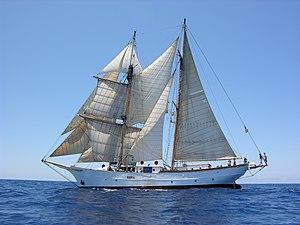
Le SSV Corwith Cramer est un vieux gréement américain. Ce brick-goélette est exploité par la Sea Education Association comme navire-école et navire océanographique, qui opère aussi avec le SSV Robert C. Seamans.